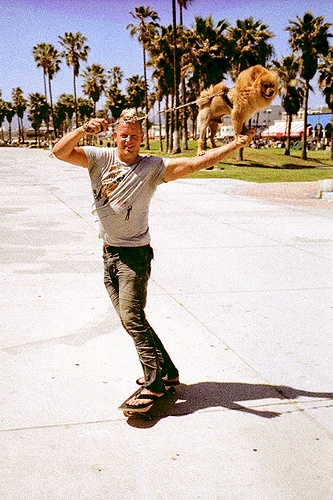
A man on a skateboard holds a dog on his arm.
A man riding on a skateboard with a dog standing on his arm.
a man is riding a skateboard with his hands out
A man riding a skateboard while holding a brown dog.
A man riding a skateboard holding a dog in one hand.